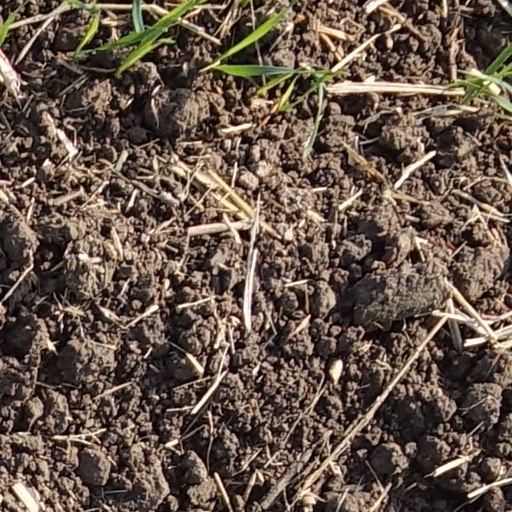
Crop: wheat